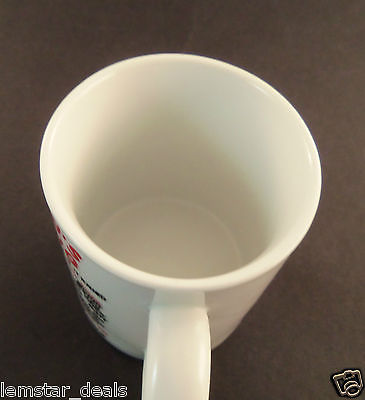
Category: mug